Arthur Guinness II

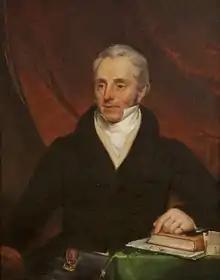
Portrait by Martin Creegan, in a "Blue and Buff" costume.

Arthur Guinness (12 March 1768 – 9 June 1855) was an Irish brewer, banker, politician and flour miller active in Dublin, Ireland. To avoid confusion with his father, also Arthur Guinness (1725–1803), he is often known as "the second Arthur Guinness" or as Arthur Guinness II or Arthur II Guinness.